Clay pot cooking

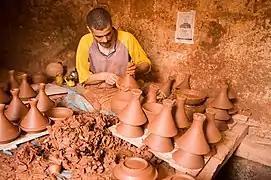
Tajine potter

The tajine is a North African, two-piece pot used in Moroccan cuisine. The bottom part is a broad, shallow bowl, while the top is tall and conical, or sometimes domed. The tall lid acts to condense rising steam and allow the moisture to roll back down into the dish. The tajine lends its name to the meat stew that is typically cooked in this pot.